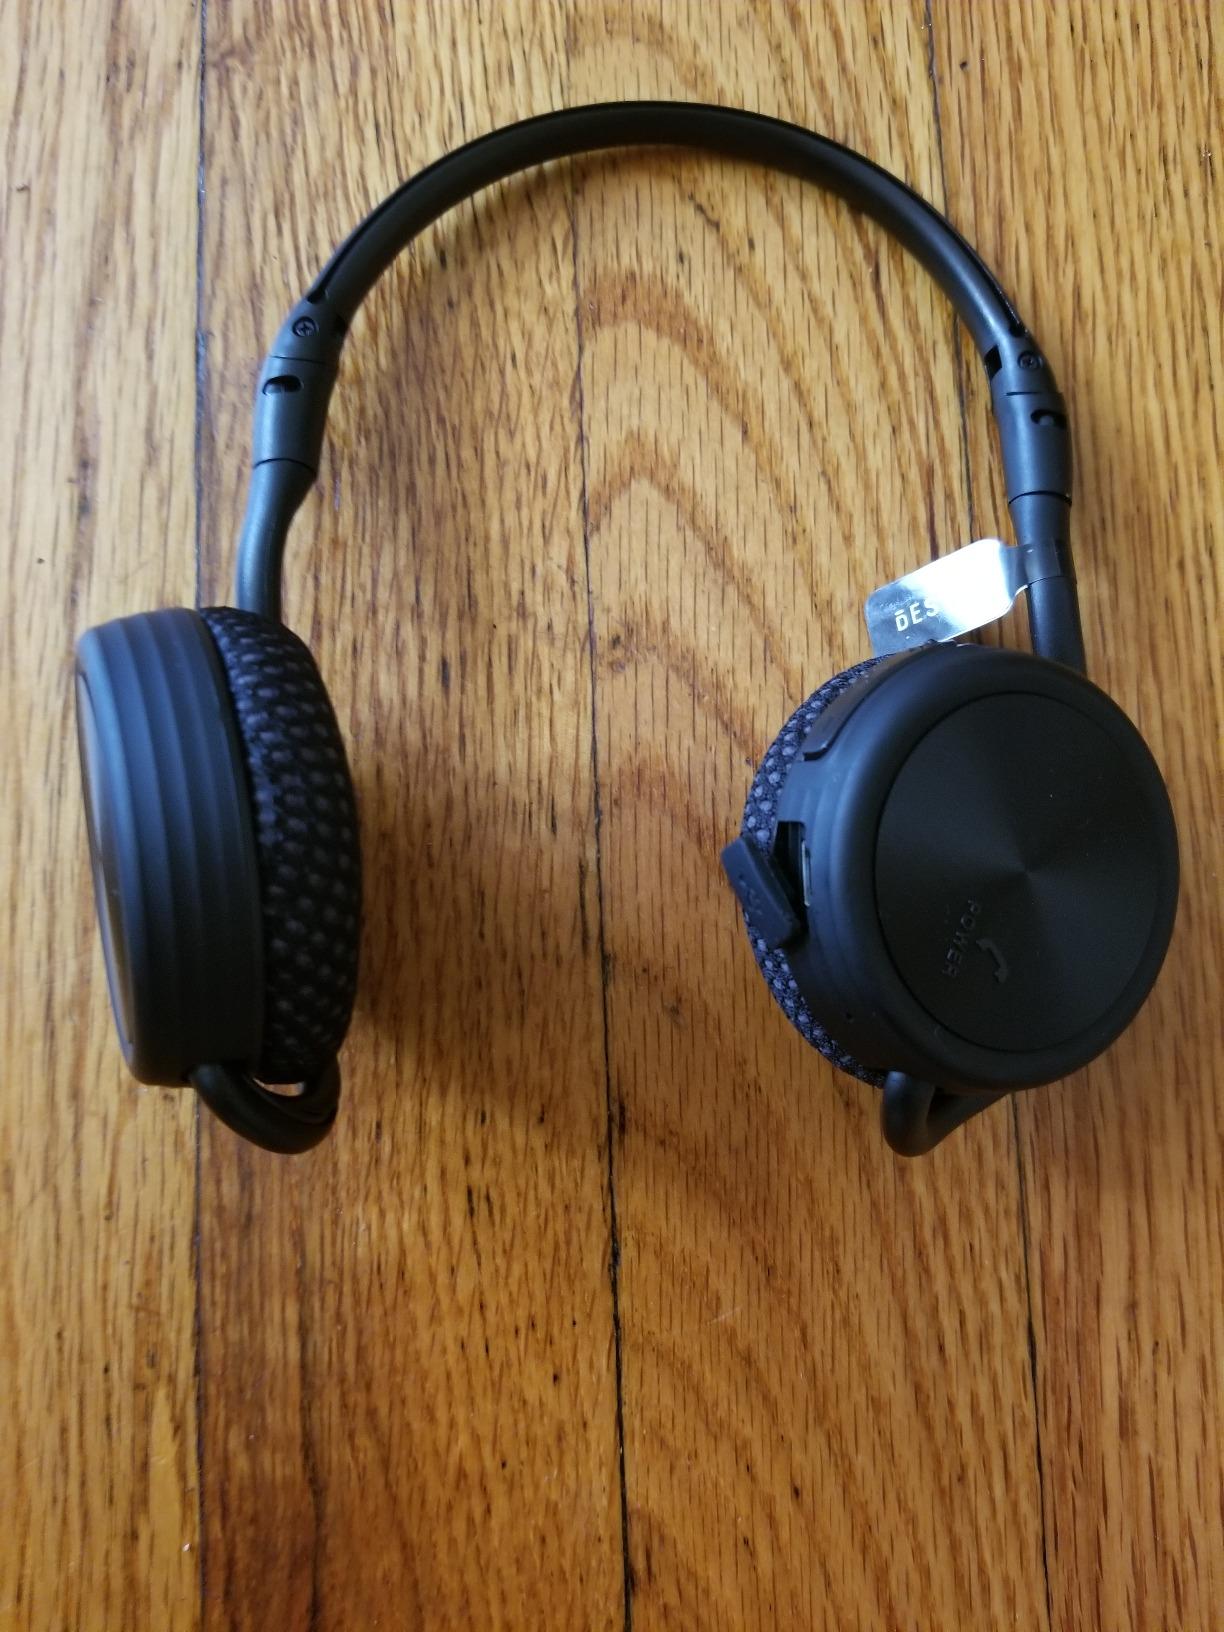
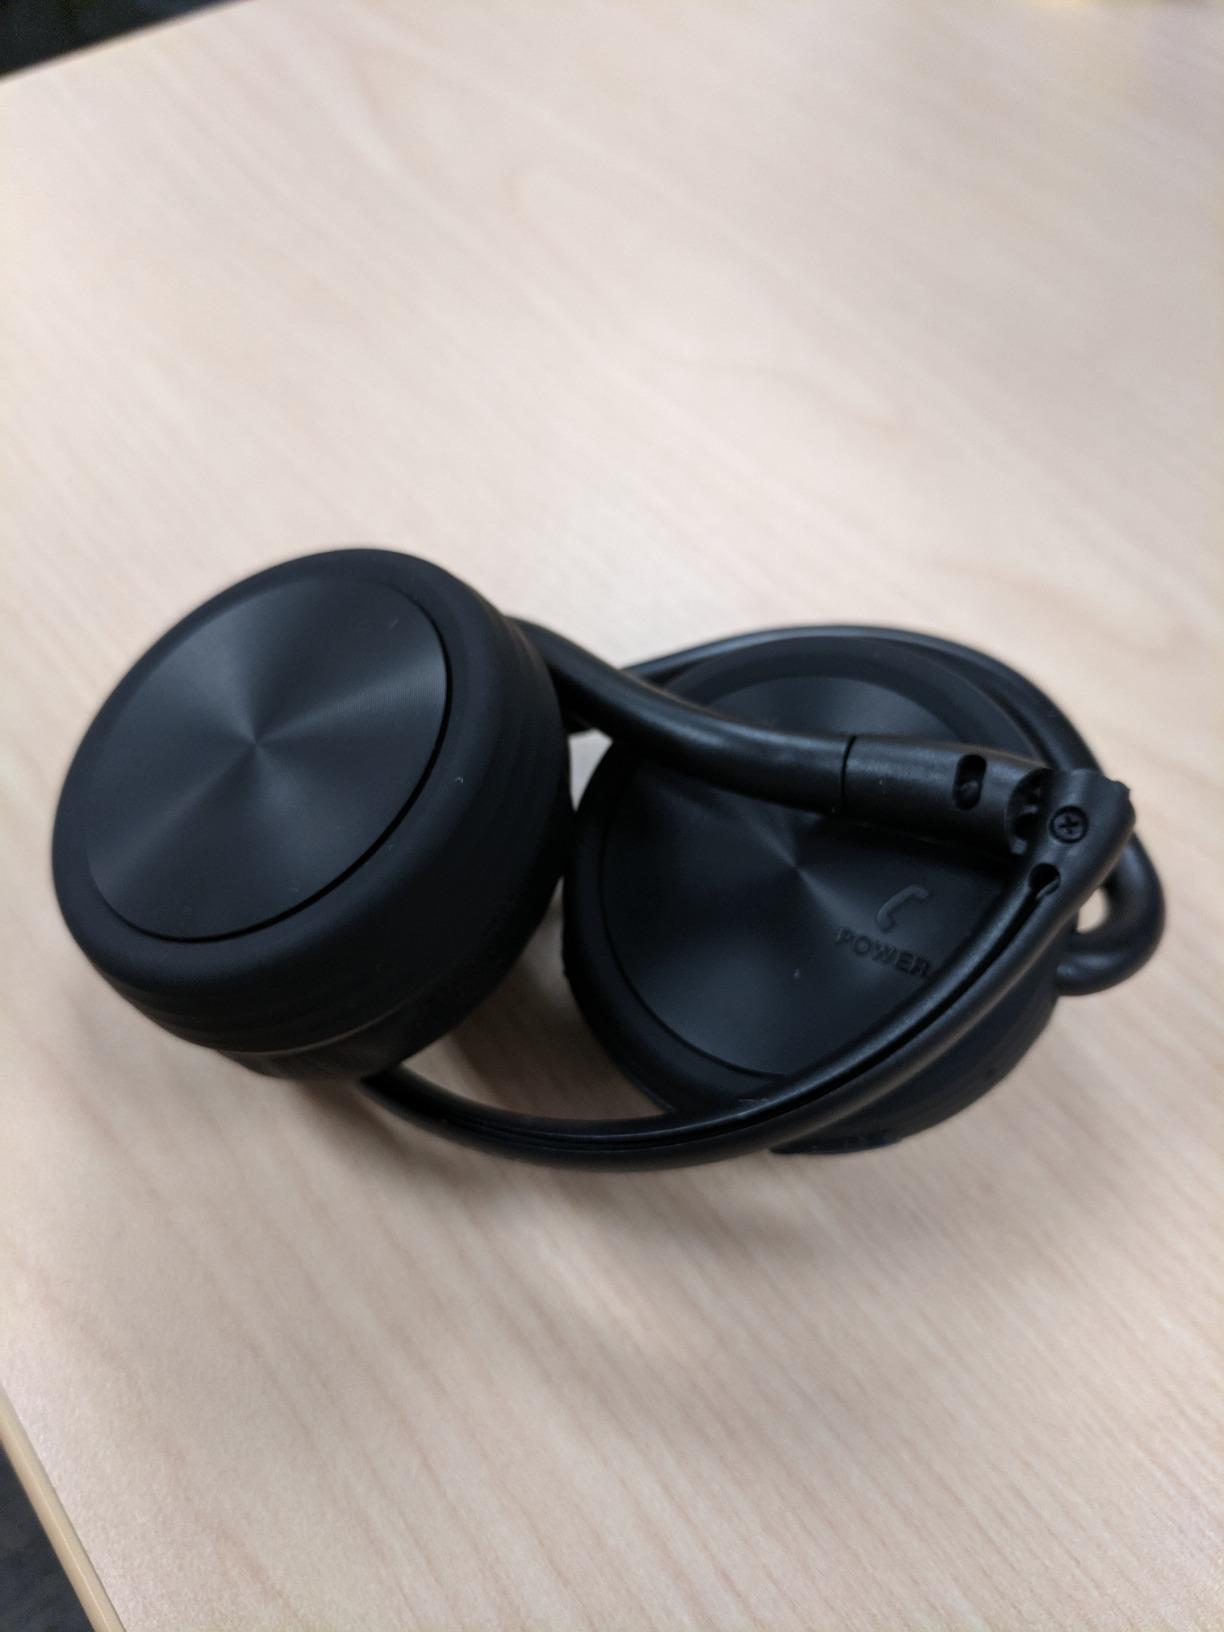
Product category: headphones
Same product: yes